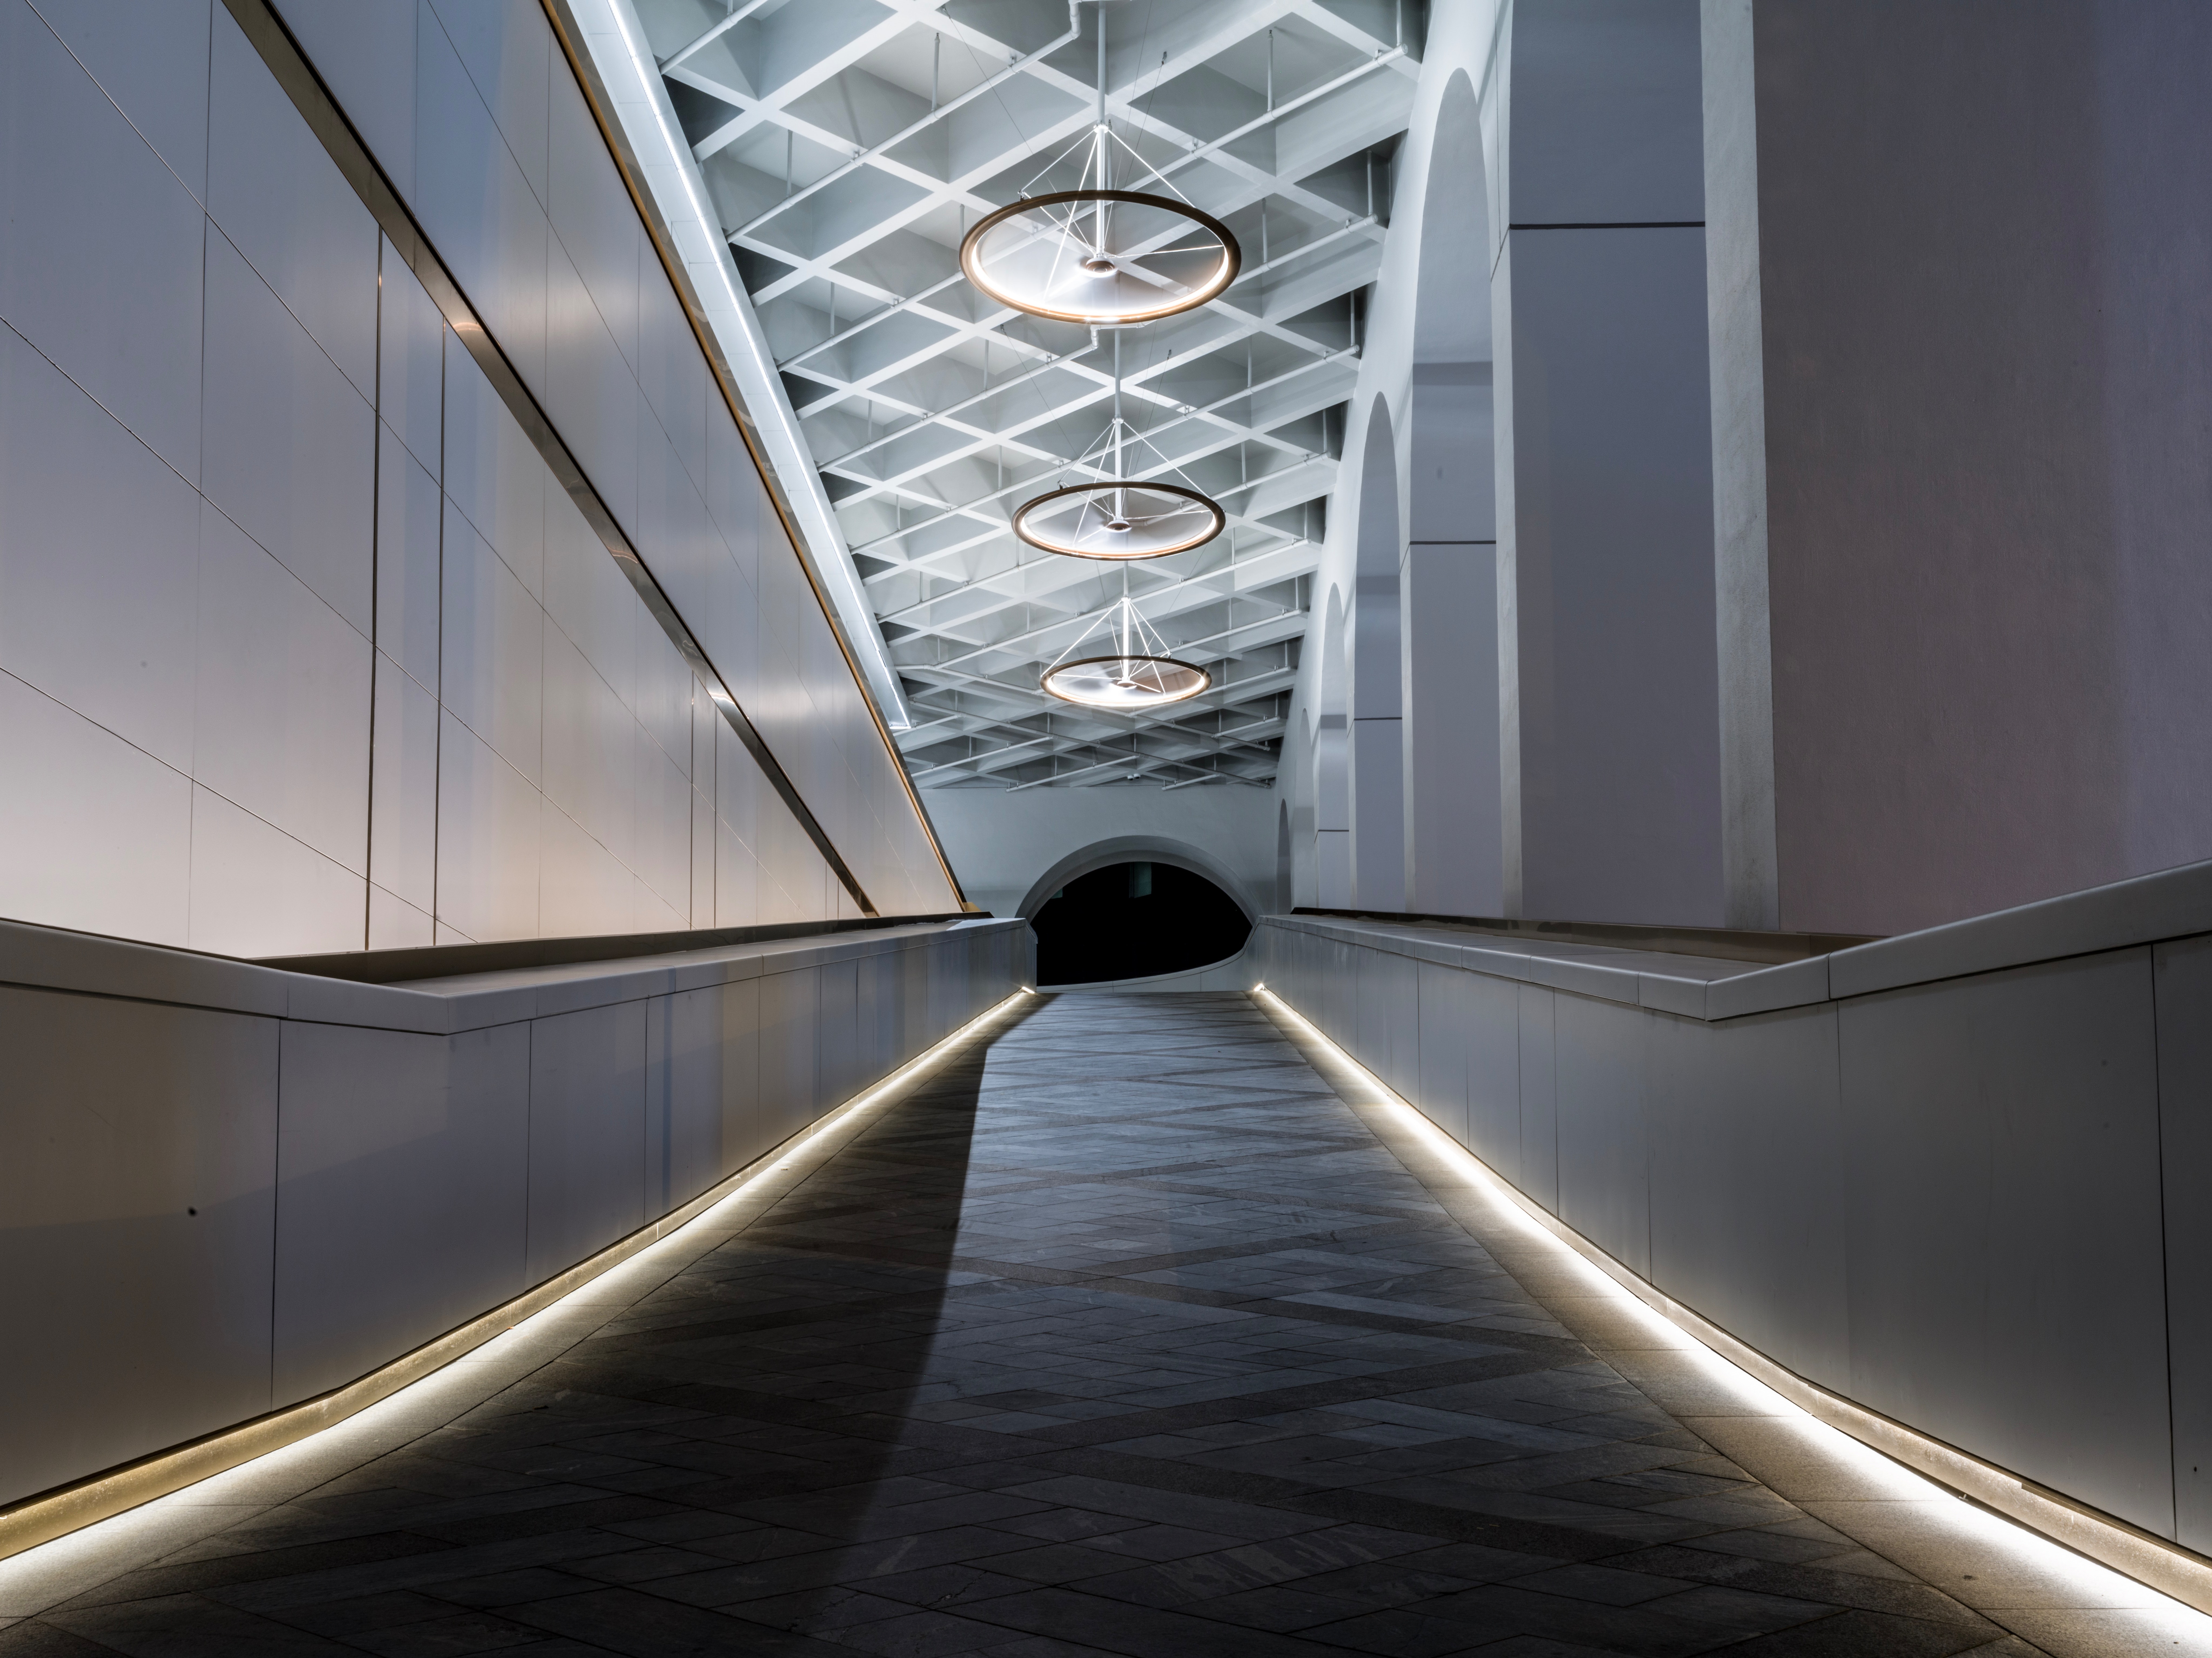
architecture, light, symmetry, line, metropolitan area, infrastructure, building, reflection, daylighting, parallel, shadow, fixed link, nonbuilding structure, metal